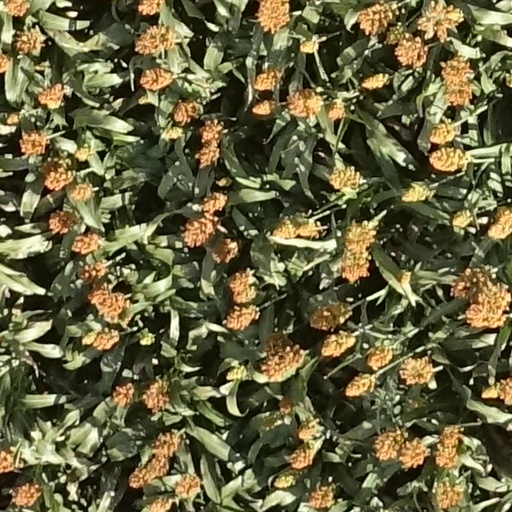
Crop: sorghum